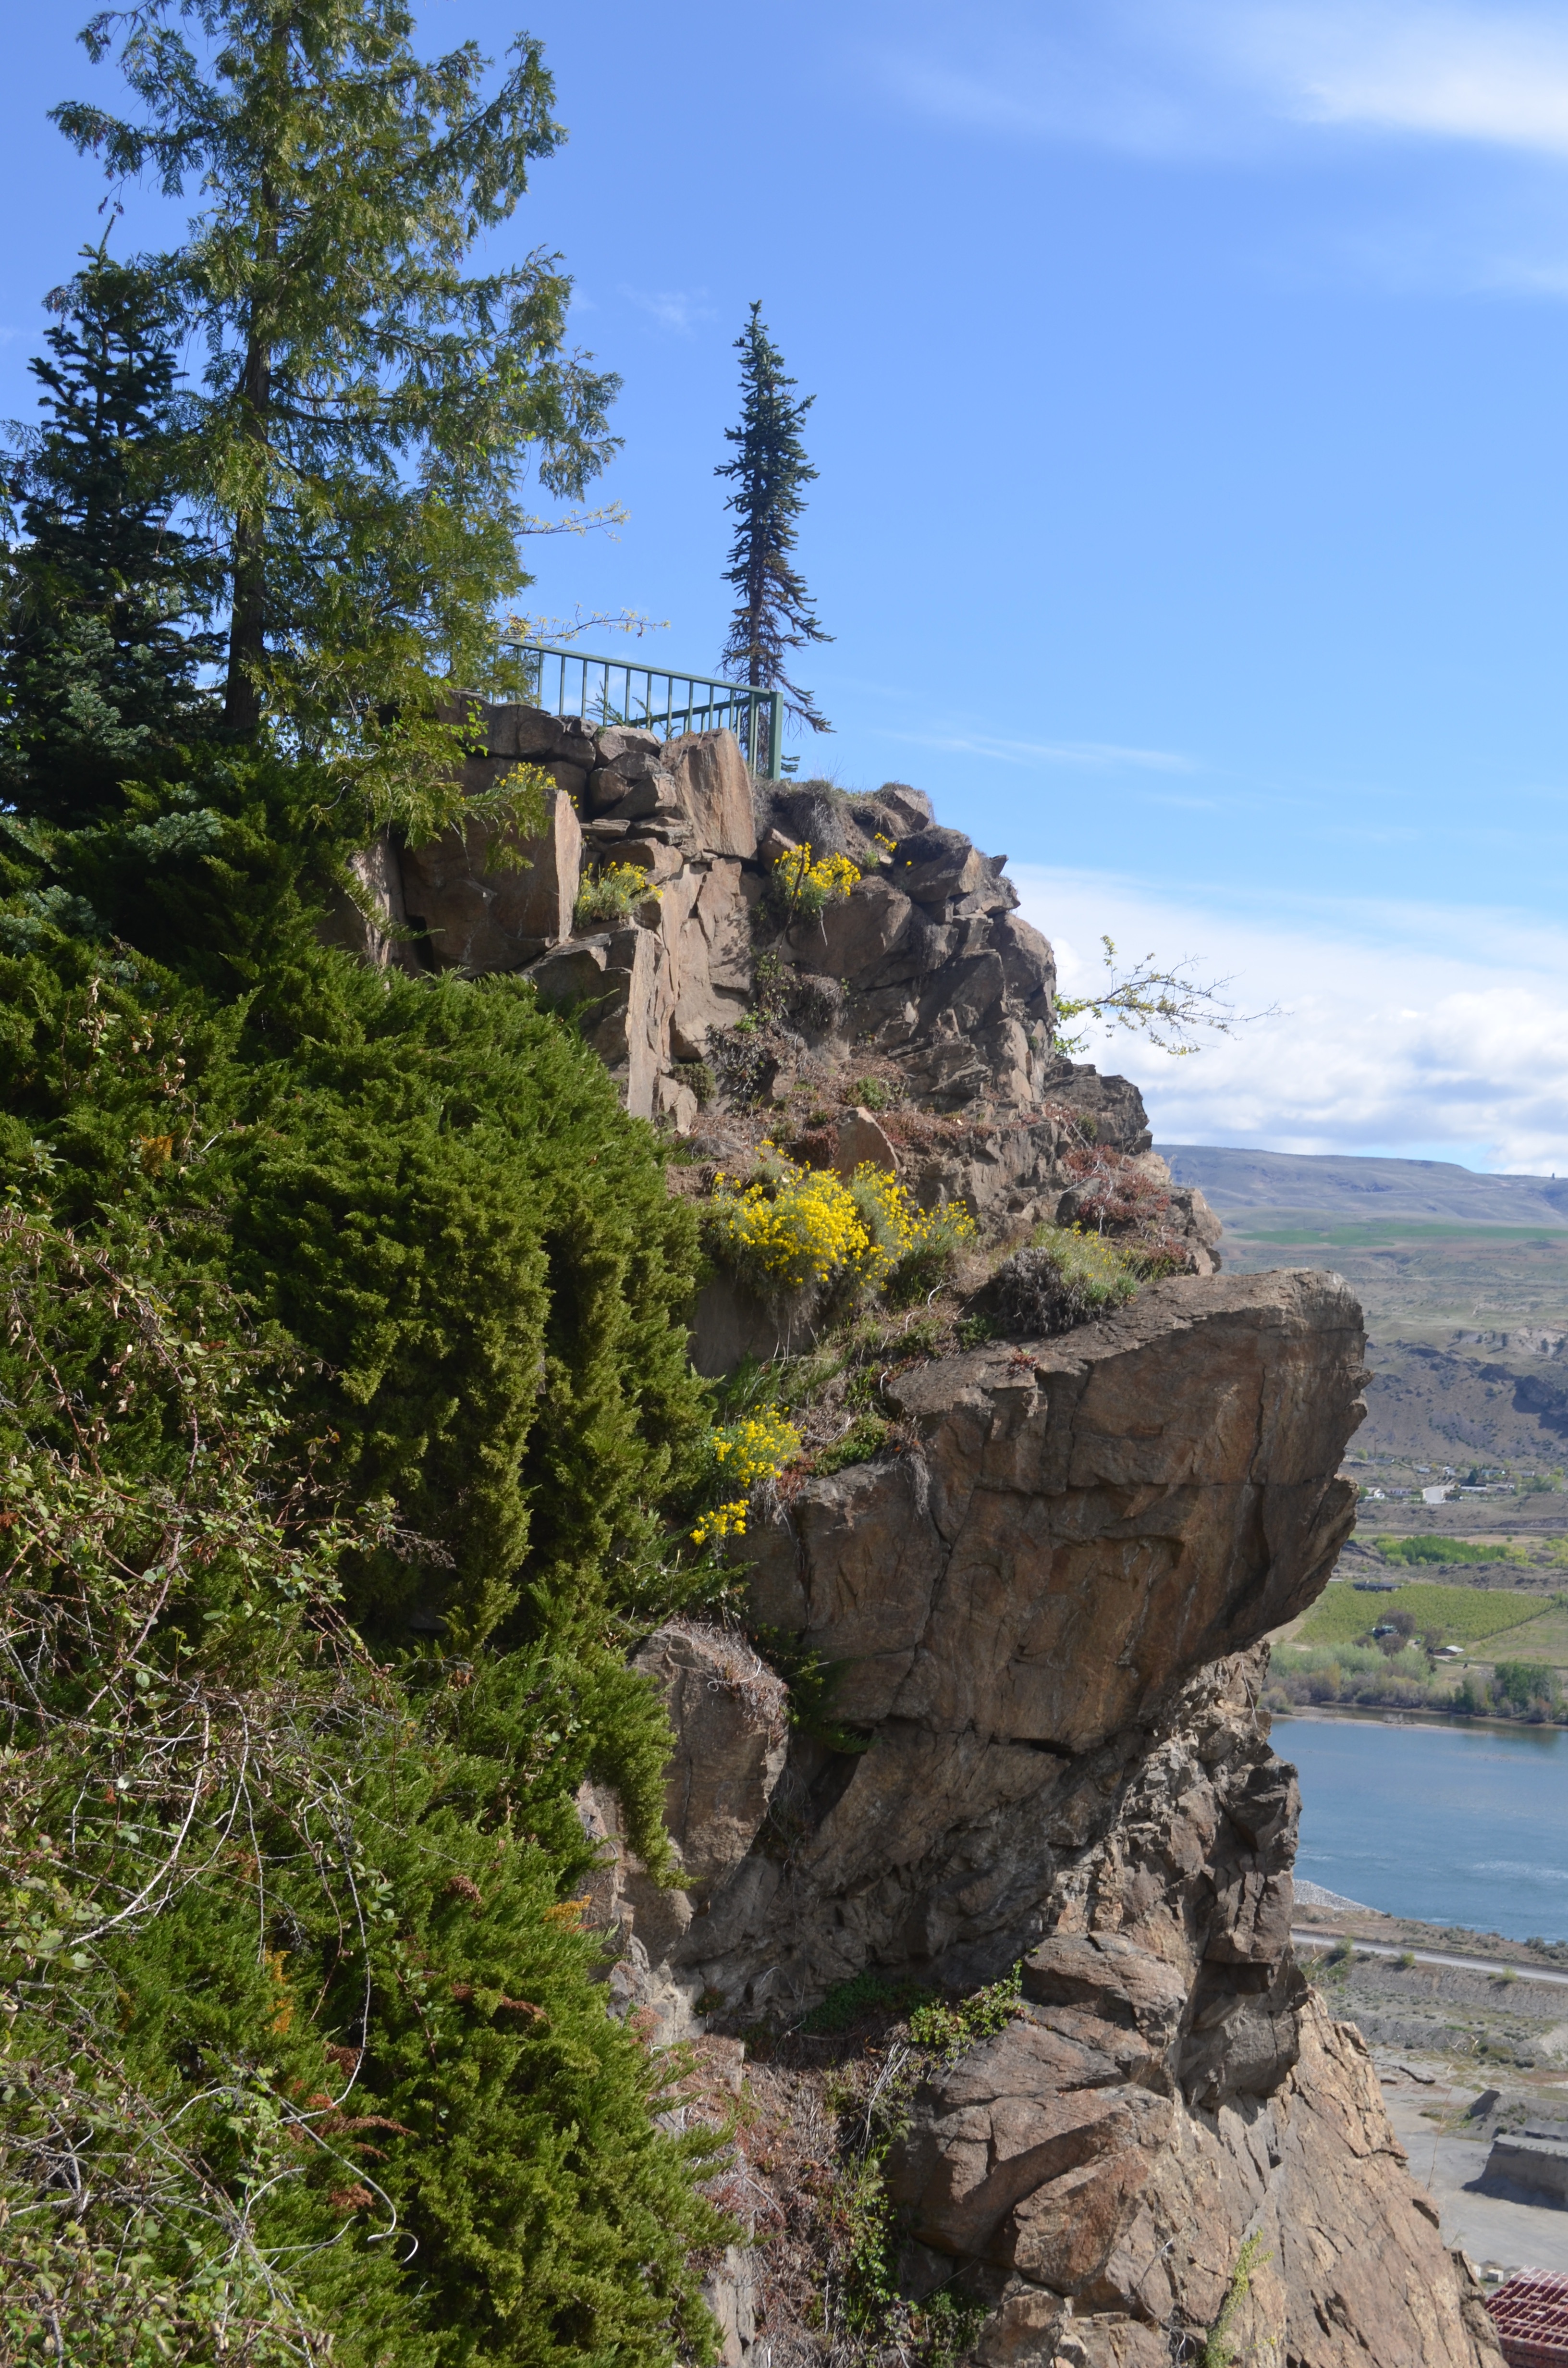
landscape, sea, coast, water, nature, rock, mountain, view, river, mountain range, panorama, vacation, cliff, tower, park, scenery, tourism, terrain, cool photo, cape, ohme gardens